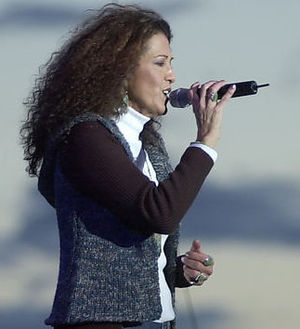
Rita Coolidge
Coolidge under en udendørs koncert i Seattle i september 2002.
Rita Coolidge er en amerikansk sanger. I løbet af 1970'erne og 1980'erne nåede flere af hendes sang ind på Billboards hitlister over pop, country, adult contemporary og jazz, og hun vandt to Grammy Awards sammen med sine medmusikanter og daværende mand Kris Kristofferson. Hendes mest berømte numre inkluderer " Higher and Higher", "We're All Alone", og temasangen fra James Bond-filmen Octopussy: "All Time High" fra 1983.